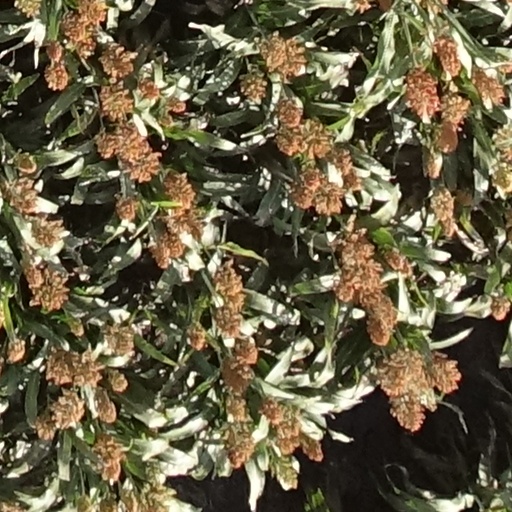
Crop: sorghum